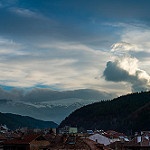
Scene: Outdoor